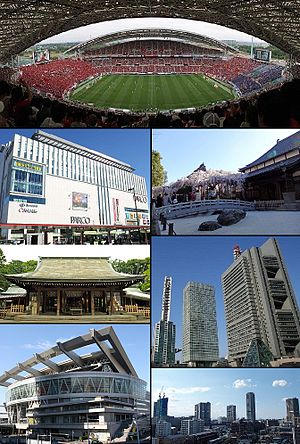
Saitama
Seværdigheder i Saitama
Saitama er en by i Japan med 1.182.115 indbyggere og er en forstad til Tokyo. Saitama er hovedby i Saitama-præfekturet.